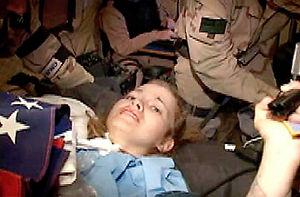
La propagande est un concept désignant un ensemble de techniques de persuasion, mis en œuvre pour propager avec tous les moyens disponibles, une idée, une opinion, une idéologie ou une doctrine et stimuler l'adoption de comportements au sein d'un public-cible. Ces techniques sont exercées sur une population afin de l'influencer, voire de l'endoctriner. La propagande peut utiliser la publicité, car cette dernière vise à modifier des choix, des modèles de société, des opinions et des comportements. La publicité utilise des techniques similaires à celles utilisées par la propagande. Nonobstant la similarité de certaines de leurs caractéristiques, les liens entre propagande et publicité sont largement discutés.